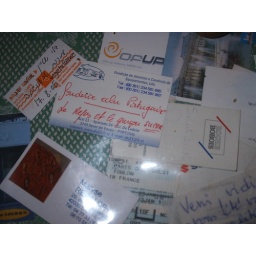
business cards under plastic table map